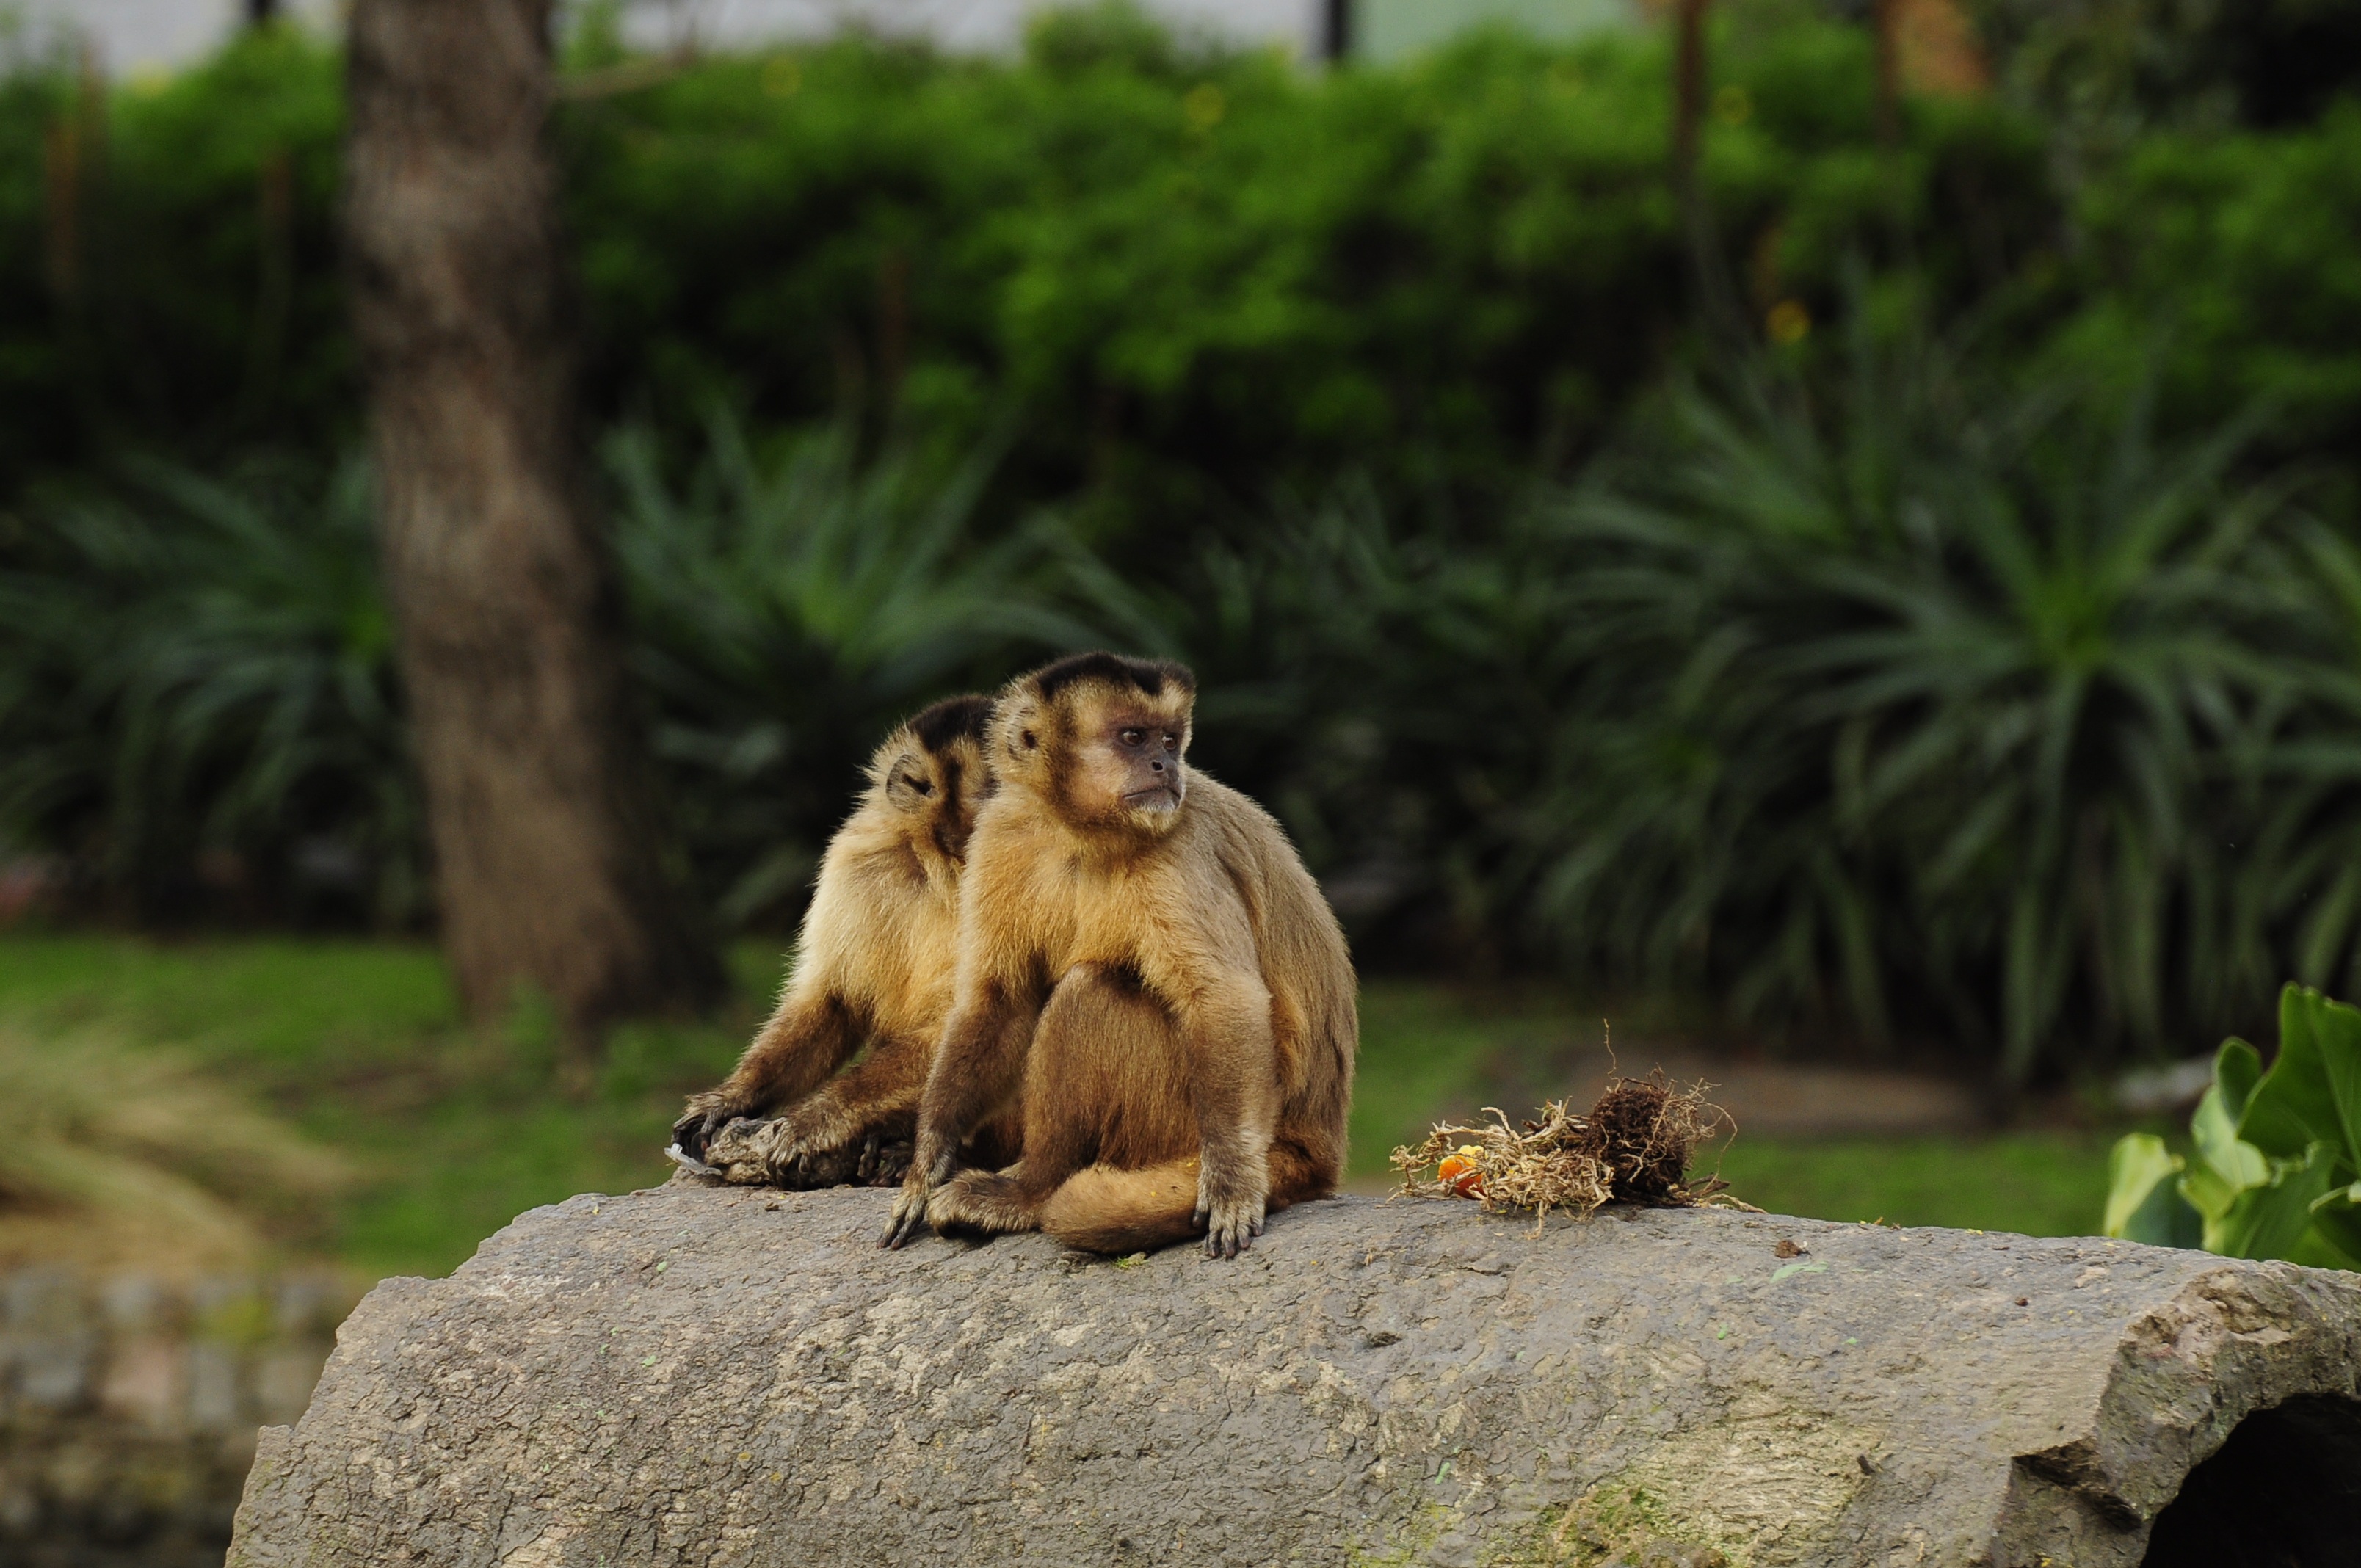
nature, wildlife, zoo, jungle, mammal, fauna, primate, mono, vertebrate, macaque, old world monkey